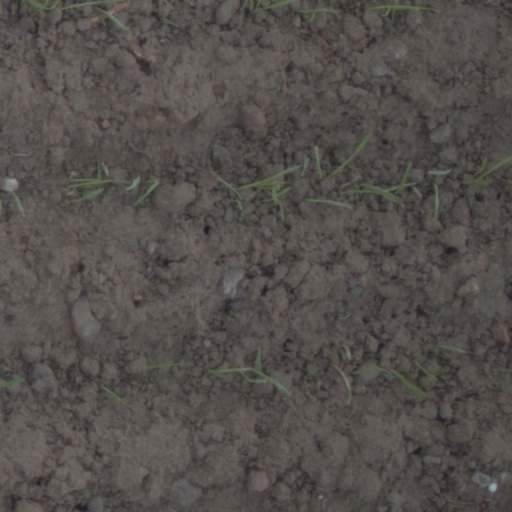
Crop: wheat